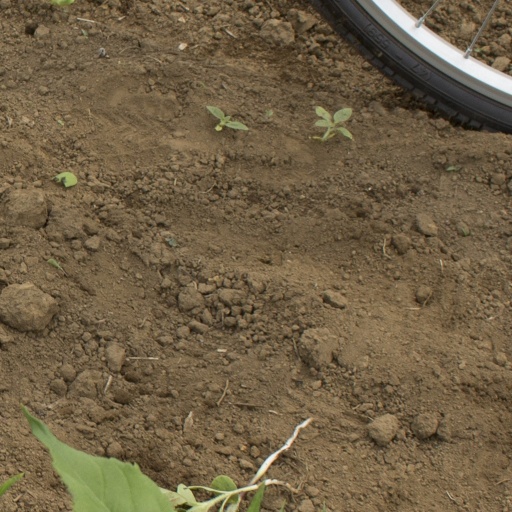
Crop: Jerusalem artichoke